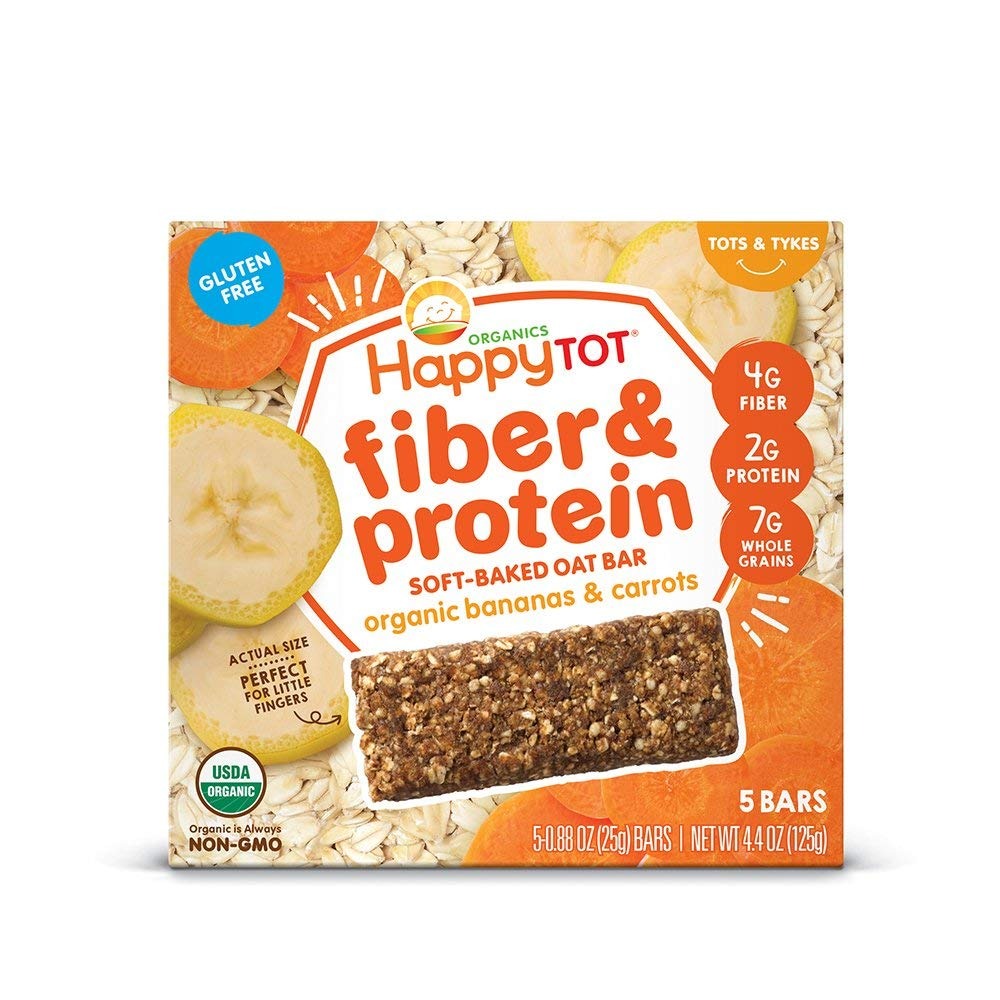
Item Name: Happy Tot Organics Fiber & Protein Soft-Baked Oat Bars Organic Toddler Snack Banana & Carrot, 0.88 Ounce Bars, 5 Count Box (Pack of 1)
Bullet Point 1: FIBER & PROTEIN BARS: Made to help support your toddler's growing body, this delicious chewy oat bar is made with organic organic fruit, veggies and whole grain oats. These bars deliver 4 grams of fiber, which helps keep your tot’s digestion regular, and 2 grams of protein, which helps keep their little bellies full. Organic toddler food that’s easy to grab on the go, for a tasty snack that’s a great size for little fingers.
Bullet Point 2: HAPPY TOT BARS: Got a picky eater? Happy Tot Fiber gluten free soft baked oat bars are a tasty snack with the nutrients they need Individually wrapped, they're easy to grab and go or pack as a preschool snack. For 2 years and up.
Bullet Point 3: HAPPY TOT: Our trusted, organic toddler pouches, snacks and mealtime solutions offer nutrition your little one needs like fiber, protein, veggies and more in a variety of flavors for every picky eater.
Bullet Point 4: OUR HAPPY PROMISE: All products are certified USDA organic and made with non-GMO ingredients grown without the use of toxic persistent pesticides
Bullet Point 5: HAPPY FAMILY ORGANICS: We are on a mission to change the trajectory of children's health through nutrition. We provide age and stage appropriate premium organic food products for babies and tots
Value: 4.4
Unit: Ounce

Price: 3.975